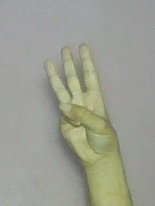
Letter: thaa